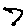
Label: 7